New Army

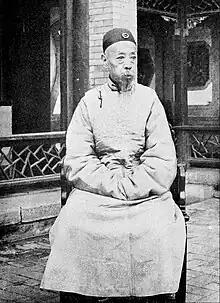
Prince Qing director of the commission for army reorganisation.

The previous reforms were deemed insufficient and in the face of the Russo-Japanese war the Throne acted much more decisively and formed the Commission for Army reorganisation disparaging the fact that whilst reform had been called for little of substance had been achieved and it became necessary for the Throne to centralise reform and enact it centrally Prince Qing was named director and Yuan Shikai and Tieh'liang as assistant directors.